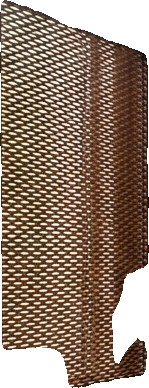
Surface category: cladding